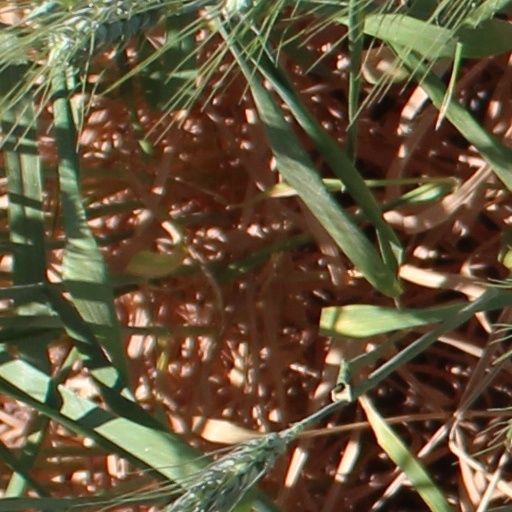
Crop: wheat